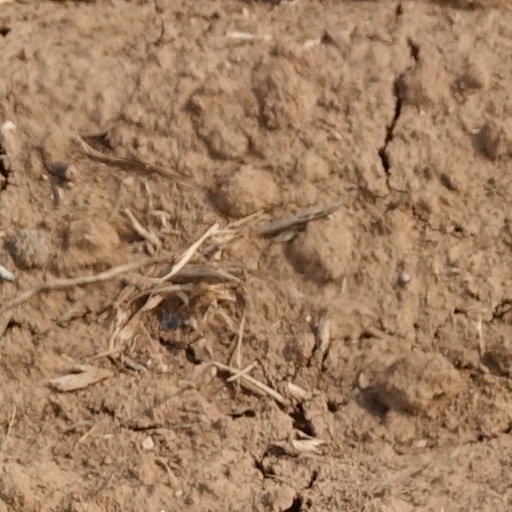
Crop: wheat